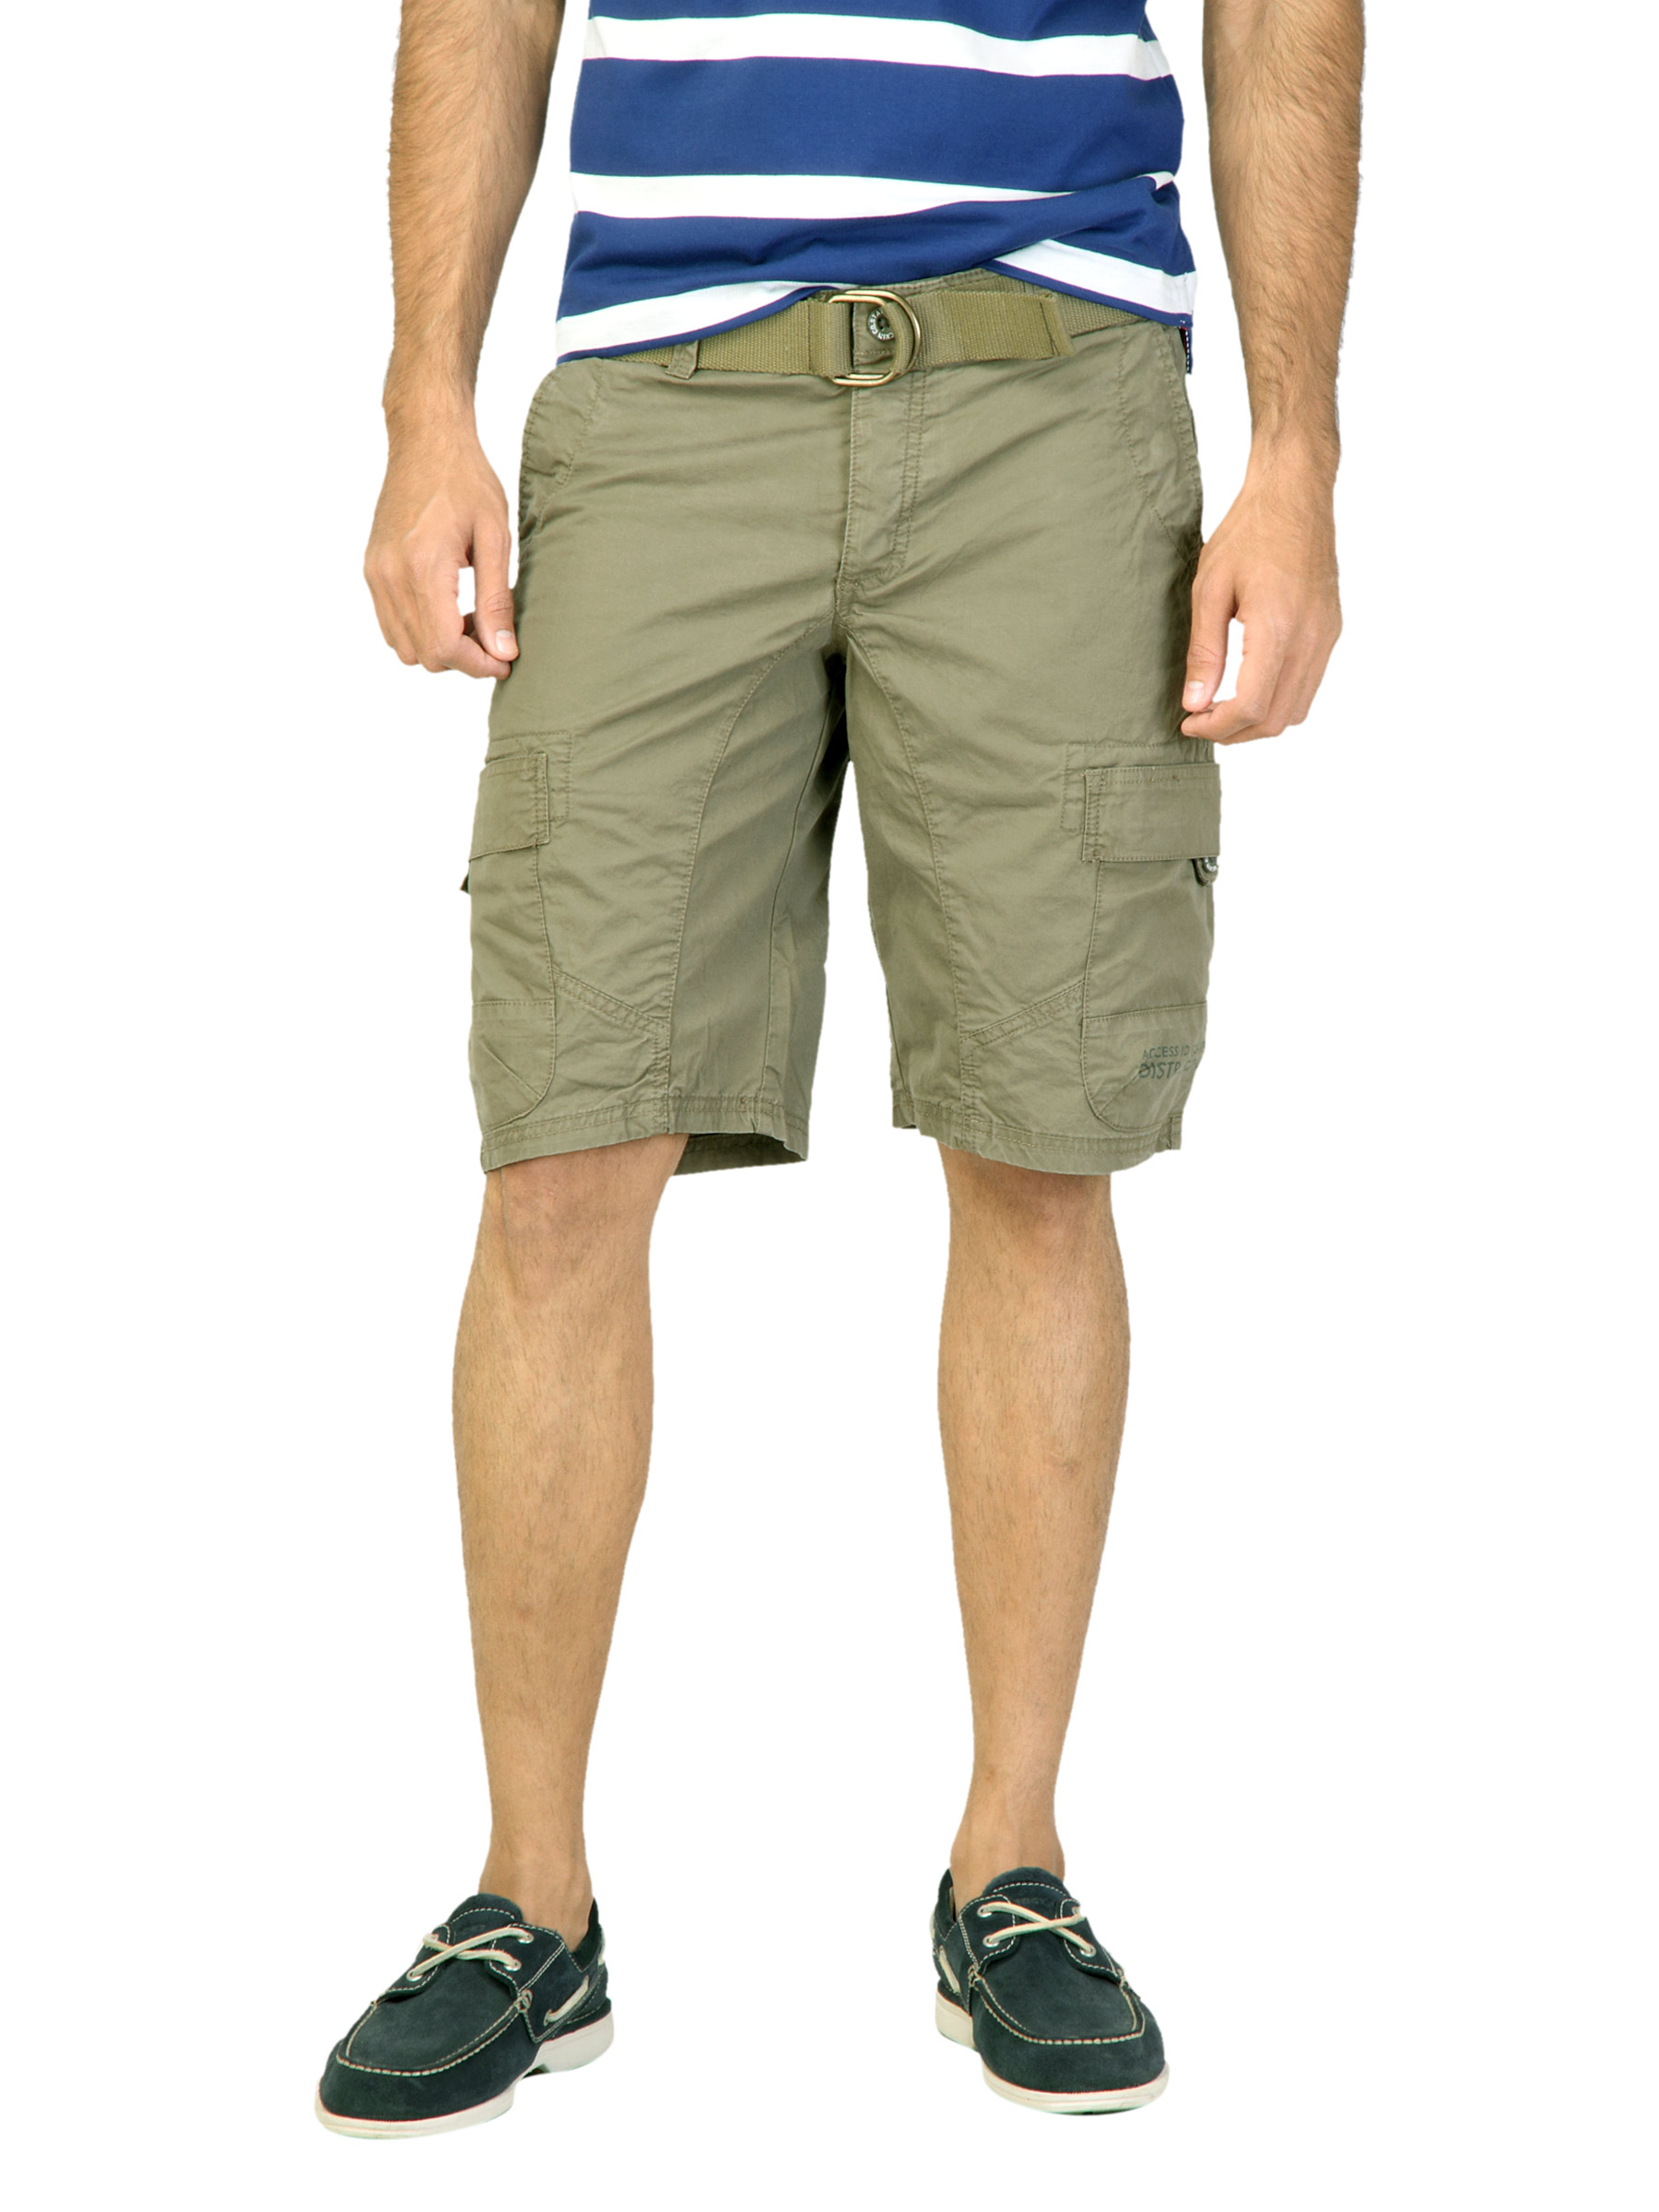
Status Quo Men Solid Olive Shorts
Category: Apparel / Bottomwear / Shorts
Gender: Men
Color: Olive
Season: Fall 2011
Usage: Casual